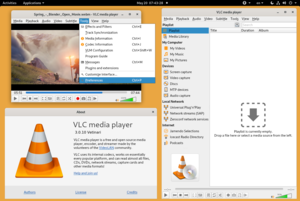
VLC media player est un lecteur multimédia français, libre et gratuit issu du projet VideoLAN. Ce logiciel est multiplateforme et fonctionne sous Windows, GNU/Linux, BSD, macOS, iOS, Android, soit en tout près de 20 plates-formes. Il est distribué sous licence GNU GPL.